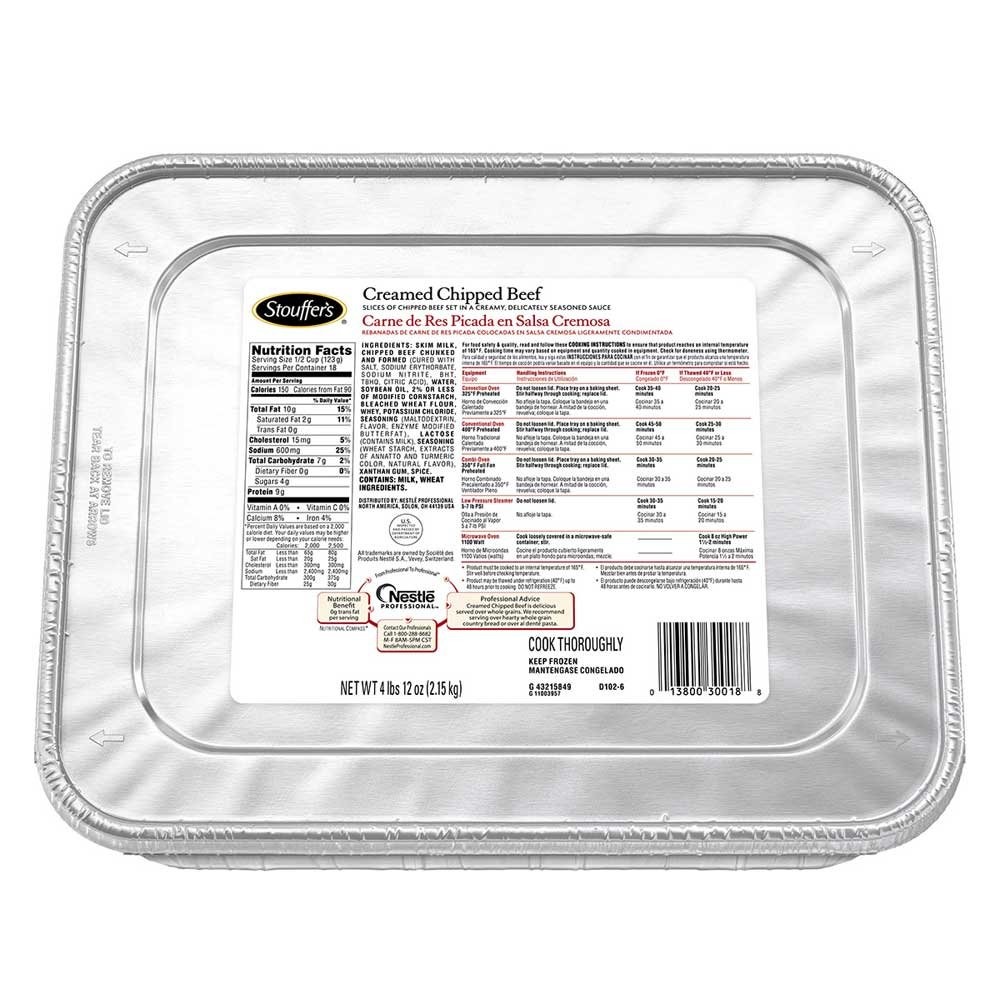
Item Name: Nestle Stouffers Creamed Chipped Beef, 76 Ounce -- 4 per case.
Bullet Point: Ships frozen, CANNOT be cancelled after being processed.
Product Description: Nestle Stouffers Creamed Chipped Beef, 76 Ounce -- 4 per case. Tender strips of dried beef combined with a lightly seasoned cream sauce provides rich flavor and consistency for this versatile and satisfying entree. Tender, moist, generous pieces of beef in a creamy smooth sauce with a delicately seasoned cream flavor. Contains no added MSG. Holds well for brunch, buffet, or carry out service. Kosher
Value: 76.0
Unit: Ounce

Price: 184.29